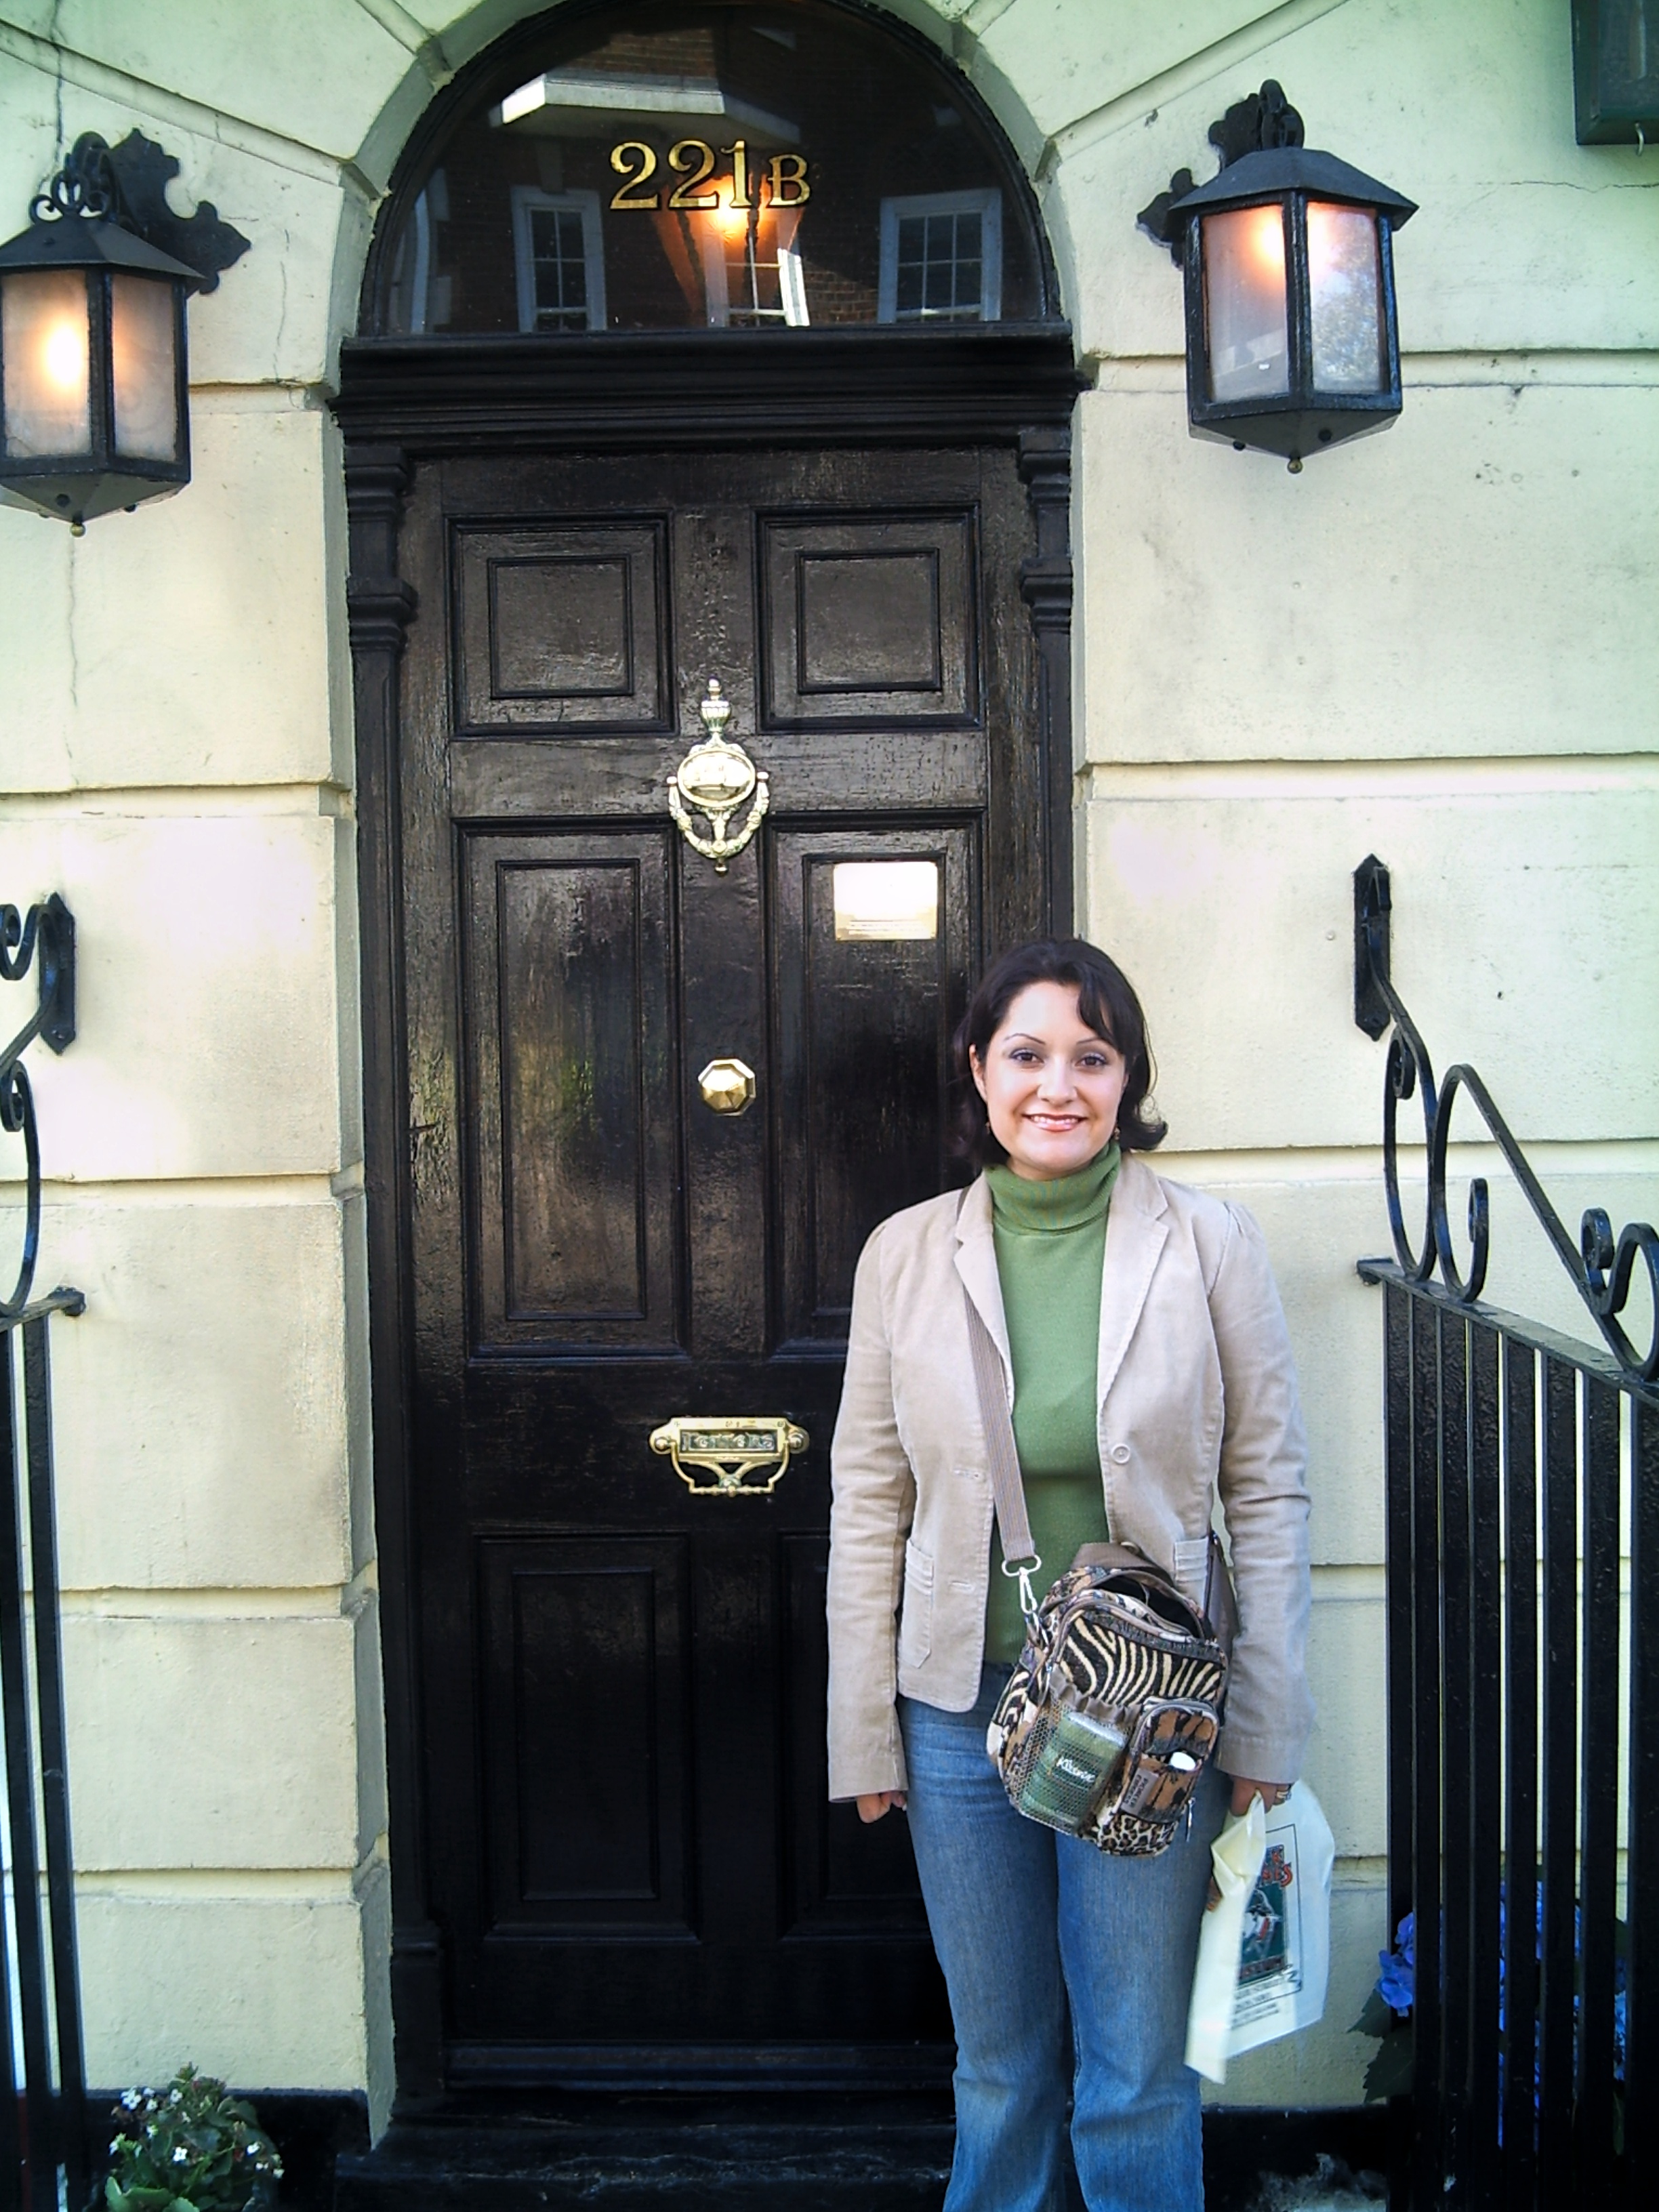
road, street, stone, vacation, travel, europe, spring, tower, museum, color, clothing, uk, england, london, creativecommons, infrastructure, photograph, image, bath, britian, stonehendge, hendge